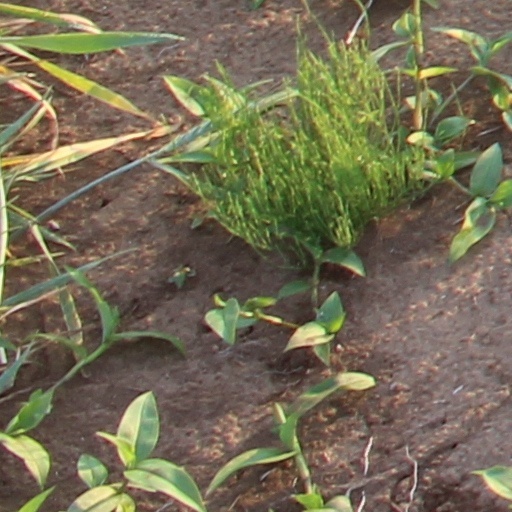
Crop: wheat